John Whitworth House

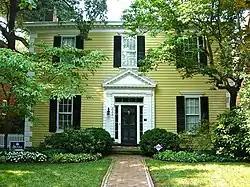
John Whitworth House, August 2012

John Whitworth House is a historic home located in Richmond, Virginia. It was built in 1857, and is a two-story, three-bay, Greek Revival style frame dwelling with a low hipped roof. The house was purchased by noted landscape architect Charles F. Gillette in 1923, and subsequently remodeled in the Colonial Revival style. The property includes a formal garden designed by Gillette.